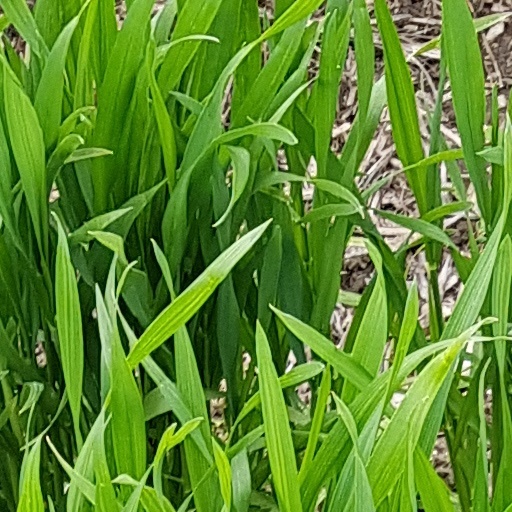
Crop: wheat